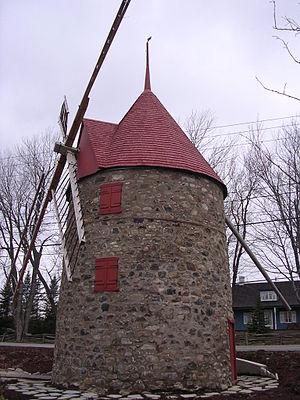
Moulin à vent Grenier, situé à Repentigny (Lanaudière, Québec). Il est connu aussi sous le nom de Moulin Lebeau. Moulin à farine
Le Moulin à vent Grenier de Repentigny est l'un des 18 derniers moulins à vent du Québec au Canada. Il a été classé Monument historique en 1975.
Cet article recense les lieux patrimoniaux de Lanaudière inscrit au répertoire des lieux patrimoniaux du Canada, qu'ils soient de niveau provincial, fédéral ou municipal.
Cette liste recense les biens du patrimoine immobilier de Lanaudière inscrits au répertoire du patrimoine culturel du Québec. Cette liste est divisées par municipalité régionale de comté géographique.
Repentigny est une ville du Québec, située dans la municipalité régionale de comté de L'Assomption dans la région administrative de Lanaudière. Sise à l'embouchure de la rivière L'Assomption, cette ville est la 13ᵉ ville en importance au Québec selon sa population.